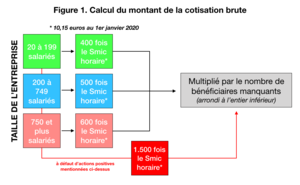
Vulgarisation du nouveau mode de calcul de la cotisation ""brute"" dans le cadre de l'Obligation d'Emploi des Travailleurs Handicapés (OETH) en France."
L'obligation d’emploi des travailleurs handicapés correspond à l’obligation légale pour certaines entreprises d’employer un pourcentage de travailleurs en situation de handicap sous peine de se voir appliquer des sanctions. Elle a pour but de favoriser l'intégration des travailleurs handicapés dans le milieu ordinaire du travail.